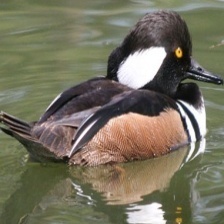
Species: HOODED MERGANSER
Scientific name: LOPHODYTES CUCULLATUS